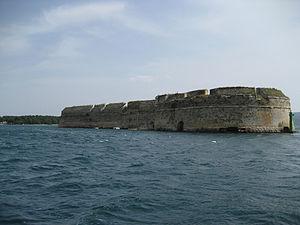
La forteresse Saint-Nicolas est une forteresse située dans la ville de Šibenik, l'une des plus anciennes villes de Croatie, sur la rive orientale de l'Adriatique, en Dalmatie centrale. La forteresse est inscrite en 2017 sur la liste du patrimoine mondial par l'UNESCO, en tant que partie des « Ouvrages de défense vénitiens du XVIe au XVIIe siècle : Stato da Terra - Stato da Mar occidental ».
Šibenik est une ville et une municipalité de Croatie située en Dalmatie. Elle est le chef-lieu du comitat de Šibenik-Knin. Au recensement de 2011, la municipalité comptait 46 332 habitants, dont 94,02 % de Croates et la ville seule comptait 34 302 habitants.